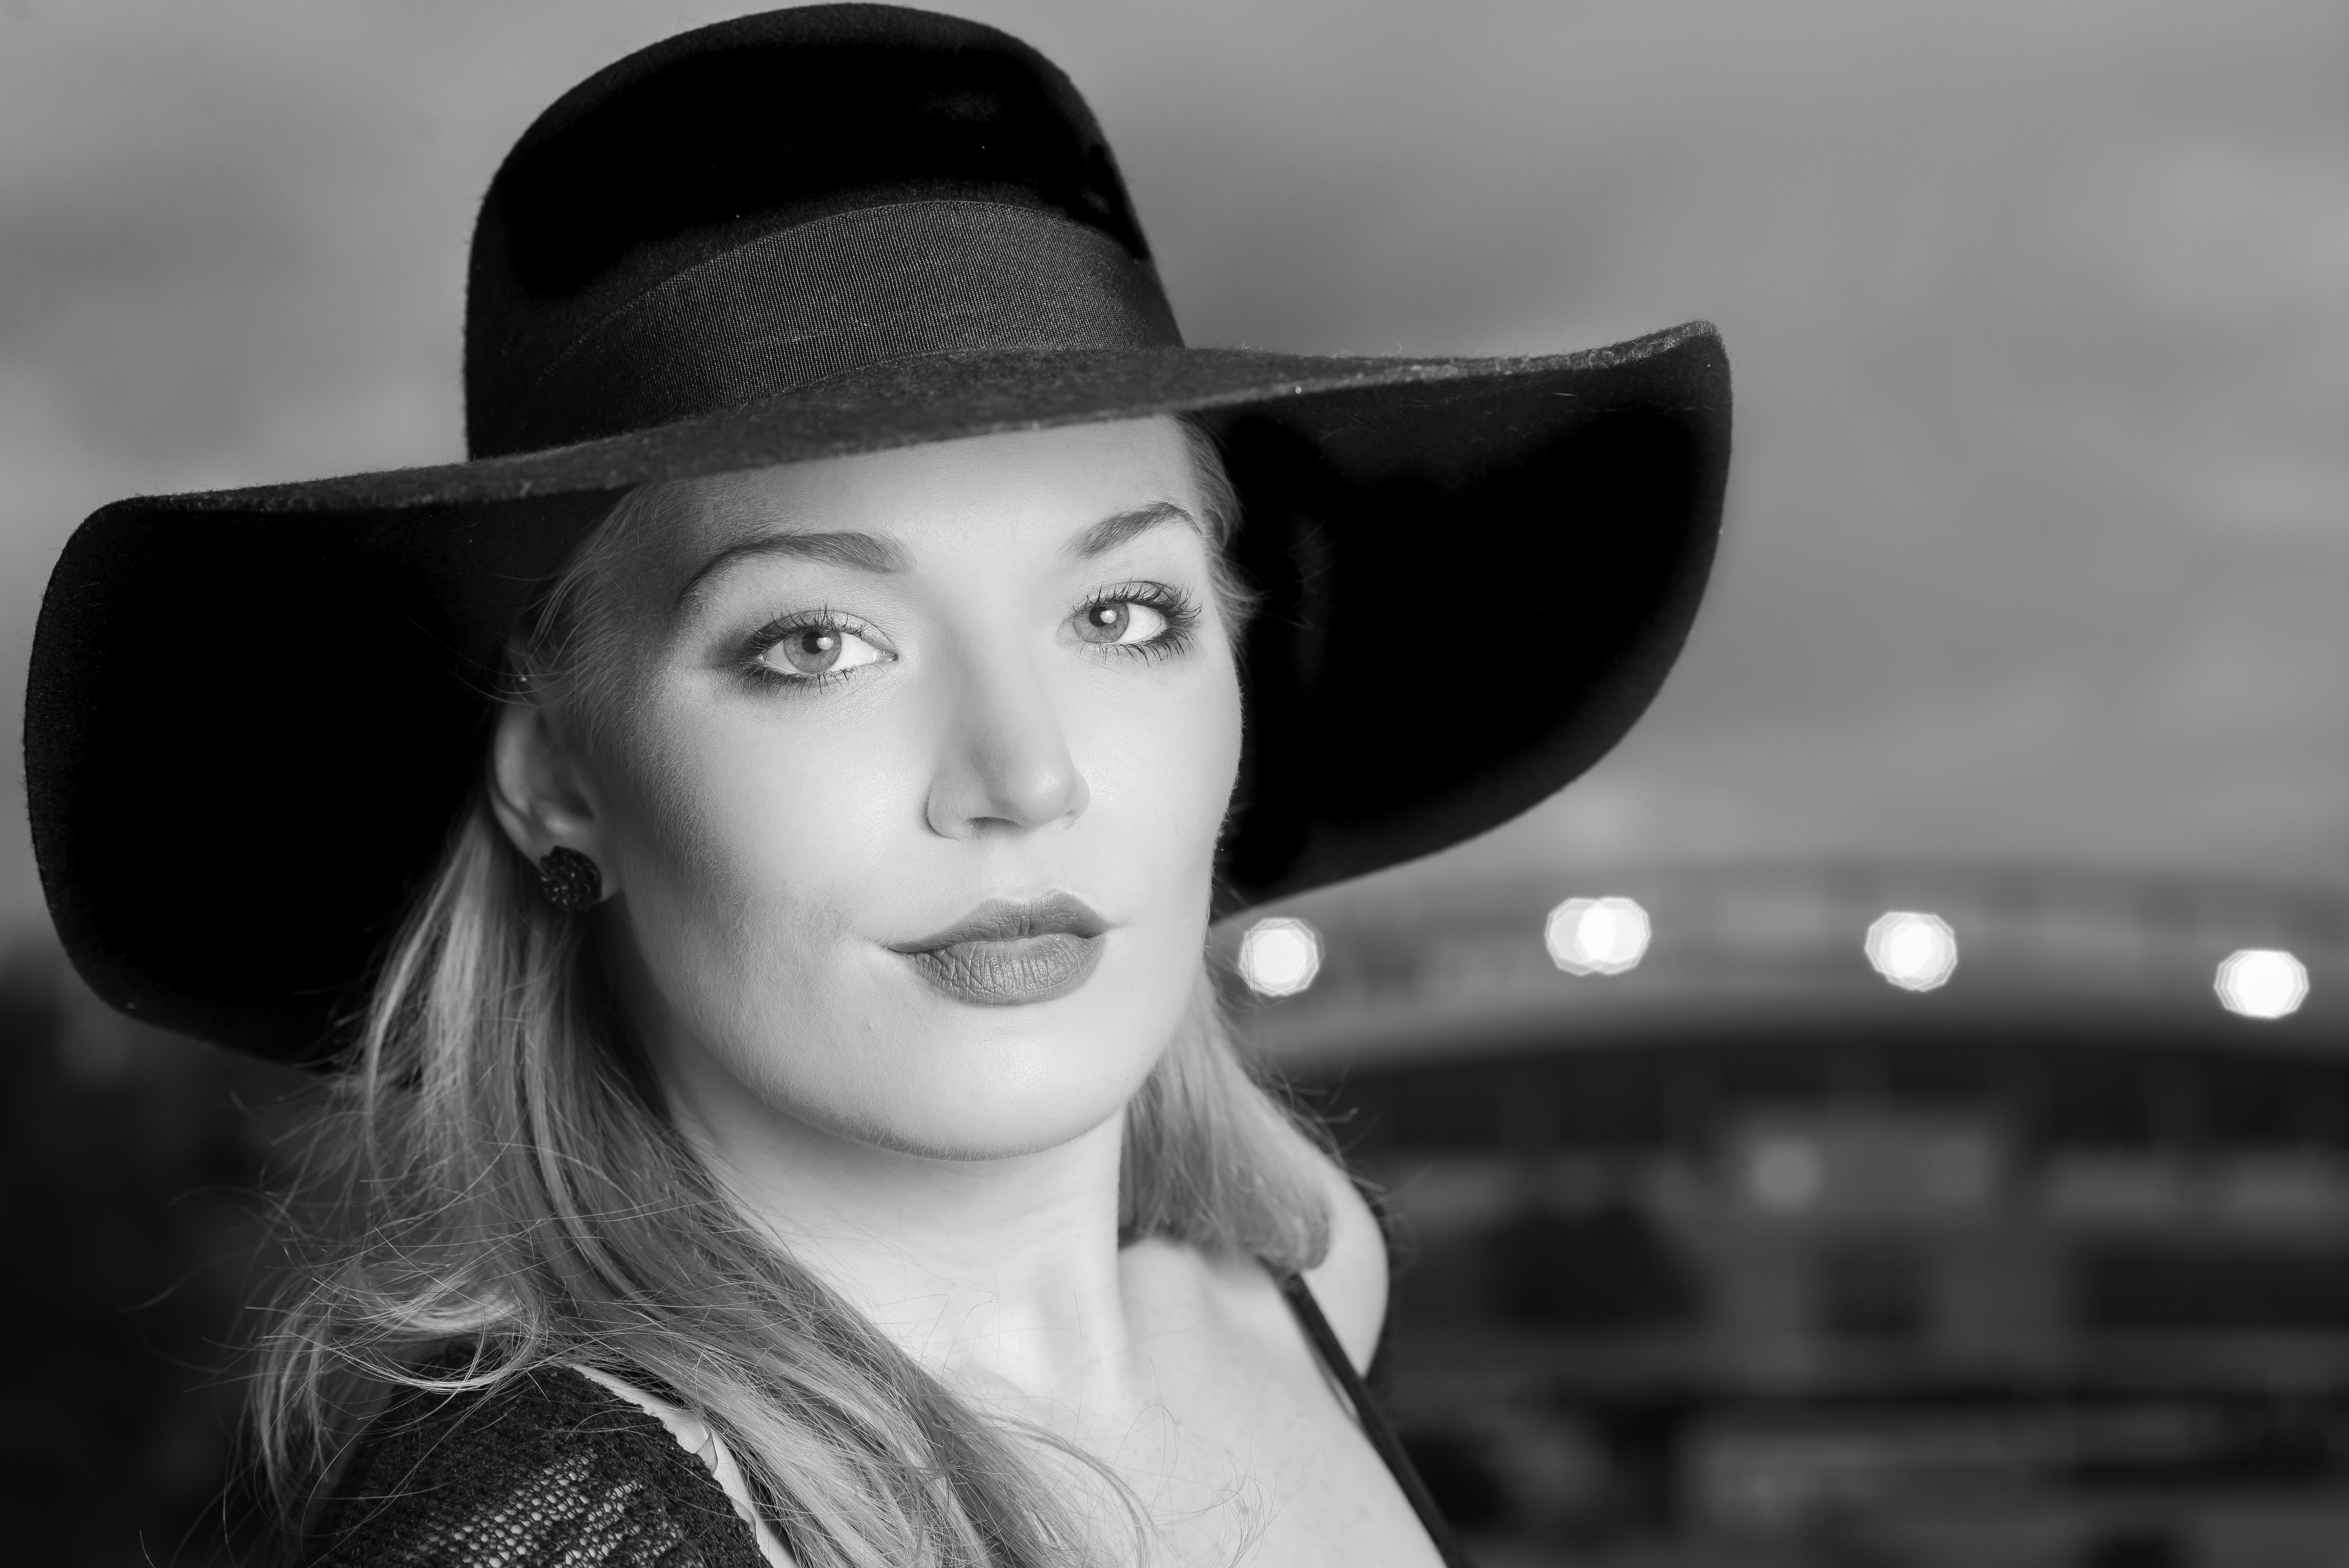
person, black and white, girl, woman, white, photography, portrait, model, hat, fashion, clothing, black, monochrome, lady, eye, glasses, head, photograph, beauty, photo shoot, monochrome photography, portrait photography, film noir